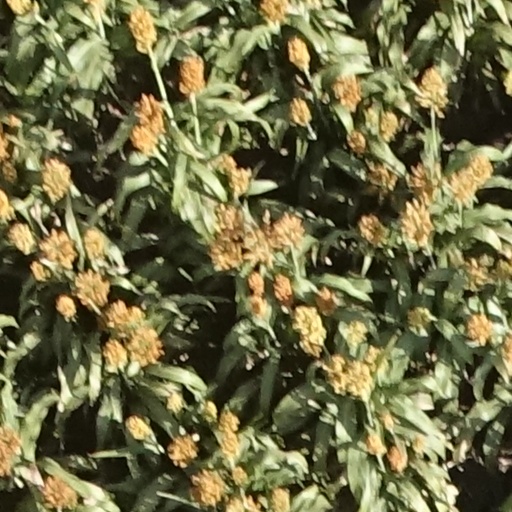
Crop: sorghum